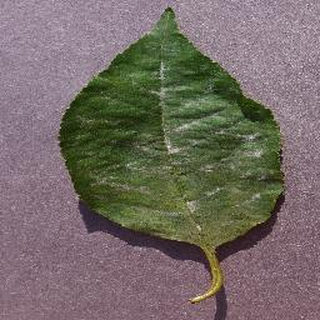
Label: cherry_powdery_mildew